Action of 15 August 1917

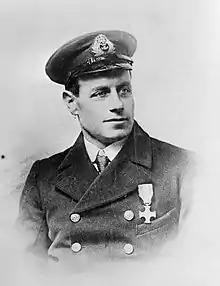
Thomas Crisp, VC, DSC

On 15 August 1917, a number of Lowestoft trawlers were fishing in the North Sea, off the Jim Howe bank. Among them were the armed smacks and . "Nelson"—skippered by Thomas Crisp—was armed with a 3-pounder gun; "Ethel & Millie"—skippered by William “Johnsey” Manning—carried a 6-pounder.